Scoliosis

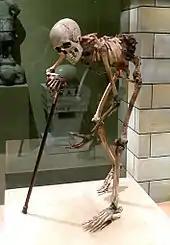
A 14–15th-century woman who had severe scoliosis, and died at about 35 years, Limburgs Museum, Venlo

There are links between human spinal morphology, bipedality, and scoliosis, which suggest an evolutionary basis for the condition. Scoliosis has not been found in chimpanzees or gorillas. Thus, it has been hypothesized that scoliosis may actually be related to humans' morphological differences from these apes. Other apes have a shorter and less mobile lower spine than humans. Some of the lumbar vertebrae in "Pan" are "captured", meaning that they are held fast between the ilium bones of the pelvis. Compared to humans, Old World monkeys have far larger erector spinae muscles, which are the muscles that hold the spine steady. These factors make the lumbar spine of most primates less flexible and far less likely to deviate than those of humans. While this may explicitly relate only to lumbar scolioses, small imbalances in the lumbar spine could precipitate thoracic problems as well.